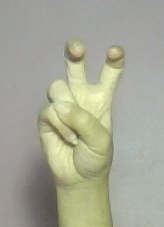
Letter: toot